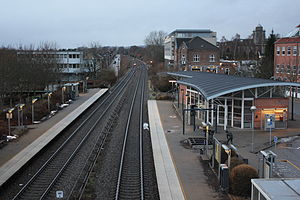
Hadsten Station
Hadsten Station set fra landevejsbroen
Hadsten Station fotograferet fra landevejsbroen 26. december 2012.
Hadsten Station er en dansk jernbanestation i byen Hadsten. Den blev etableret sammen med Den Østjyske Længdebane i 1862 mellem landsbyerne Neder Hadsten og Vinterslev, der hvor Randers-Skanderborg landevejen krydsede Lilleåen. Her lå dengang kun en kro og en vandmølle.